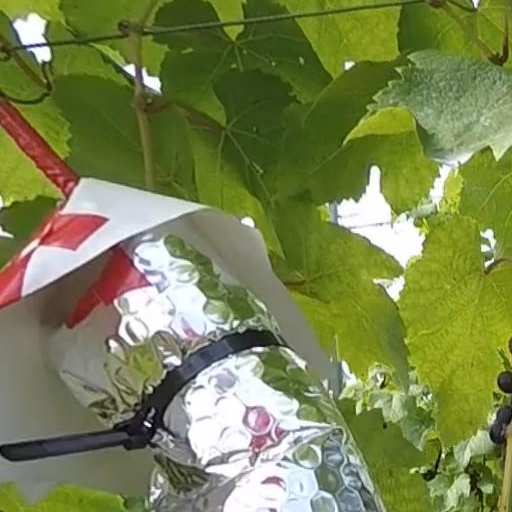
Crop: grape